Walls of Dubrovnik

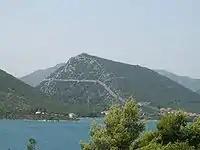
Walls of Ston are long.

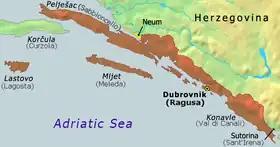
Fortifications around Dubrovnik were set up along Republic's borders.

On the eastern side of the land walls stands the second major entrance to the city, the Gate of Ploče. This gate is protected by the freestanding Revelin Fortress, which are connected by a wooden drawbridge and a twin-spanned stone bridge spanning a protective ditch. The Outer Gate of Ploče was designed and constructed by architect Mihajlo Hranjac in 1628, while the two bridges to the Revelin Fortress were built in the 15th century by Paskoje Miličević. Miličević also designed the Pile Gate bridges, which explains the similarities between the bridges. Over the bridge, just like with the Gate of Pile, there is the statue of Saint Blaise, the patron saint of Dubrovnik.